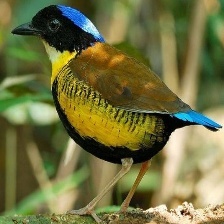
Species: GURNEYS PITTA
Scientific name: HYDRORNIS GURNEYI